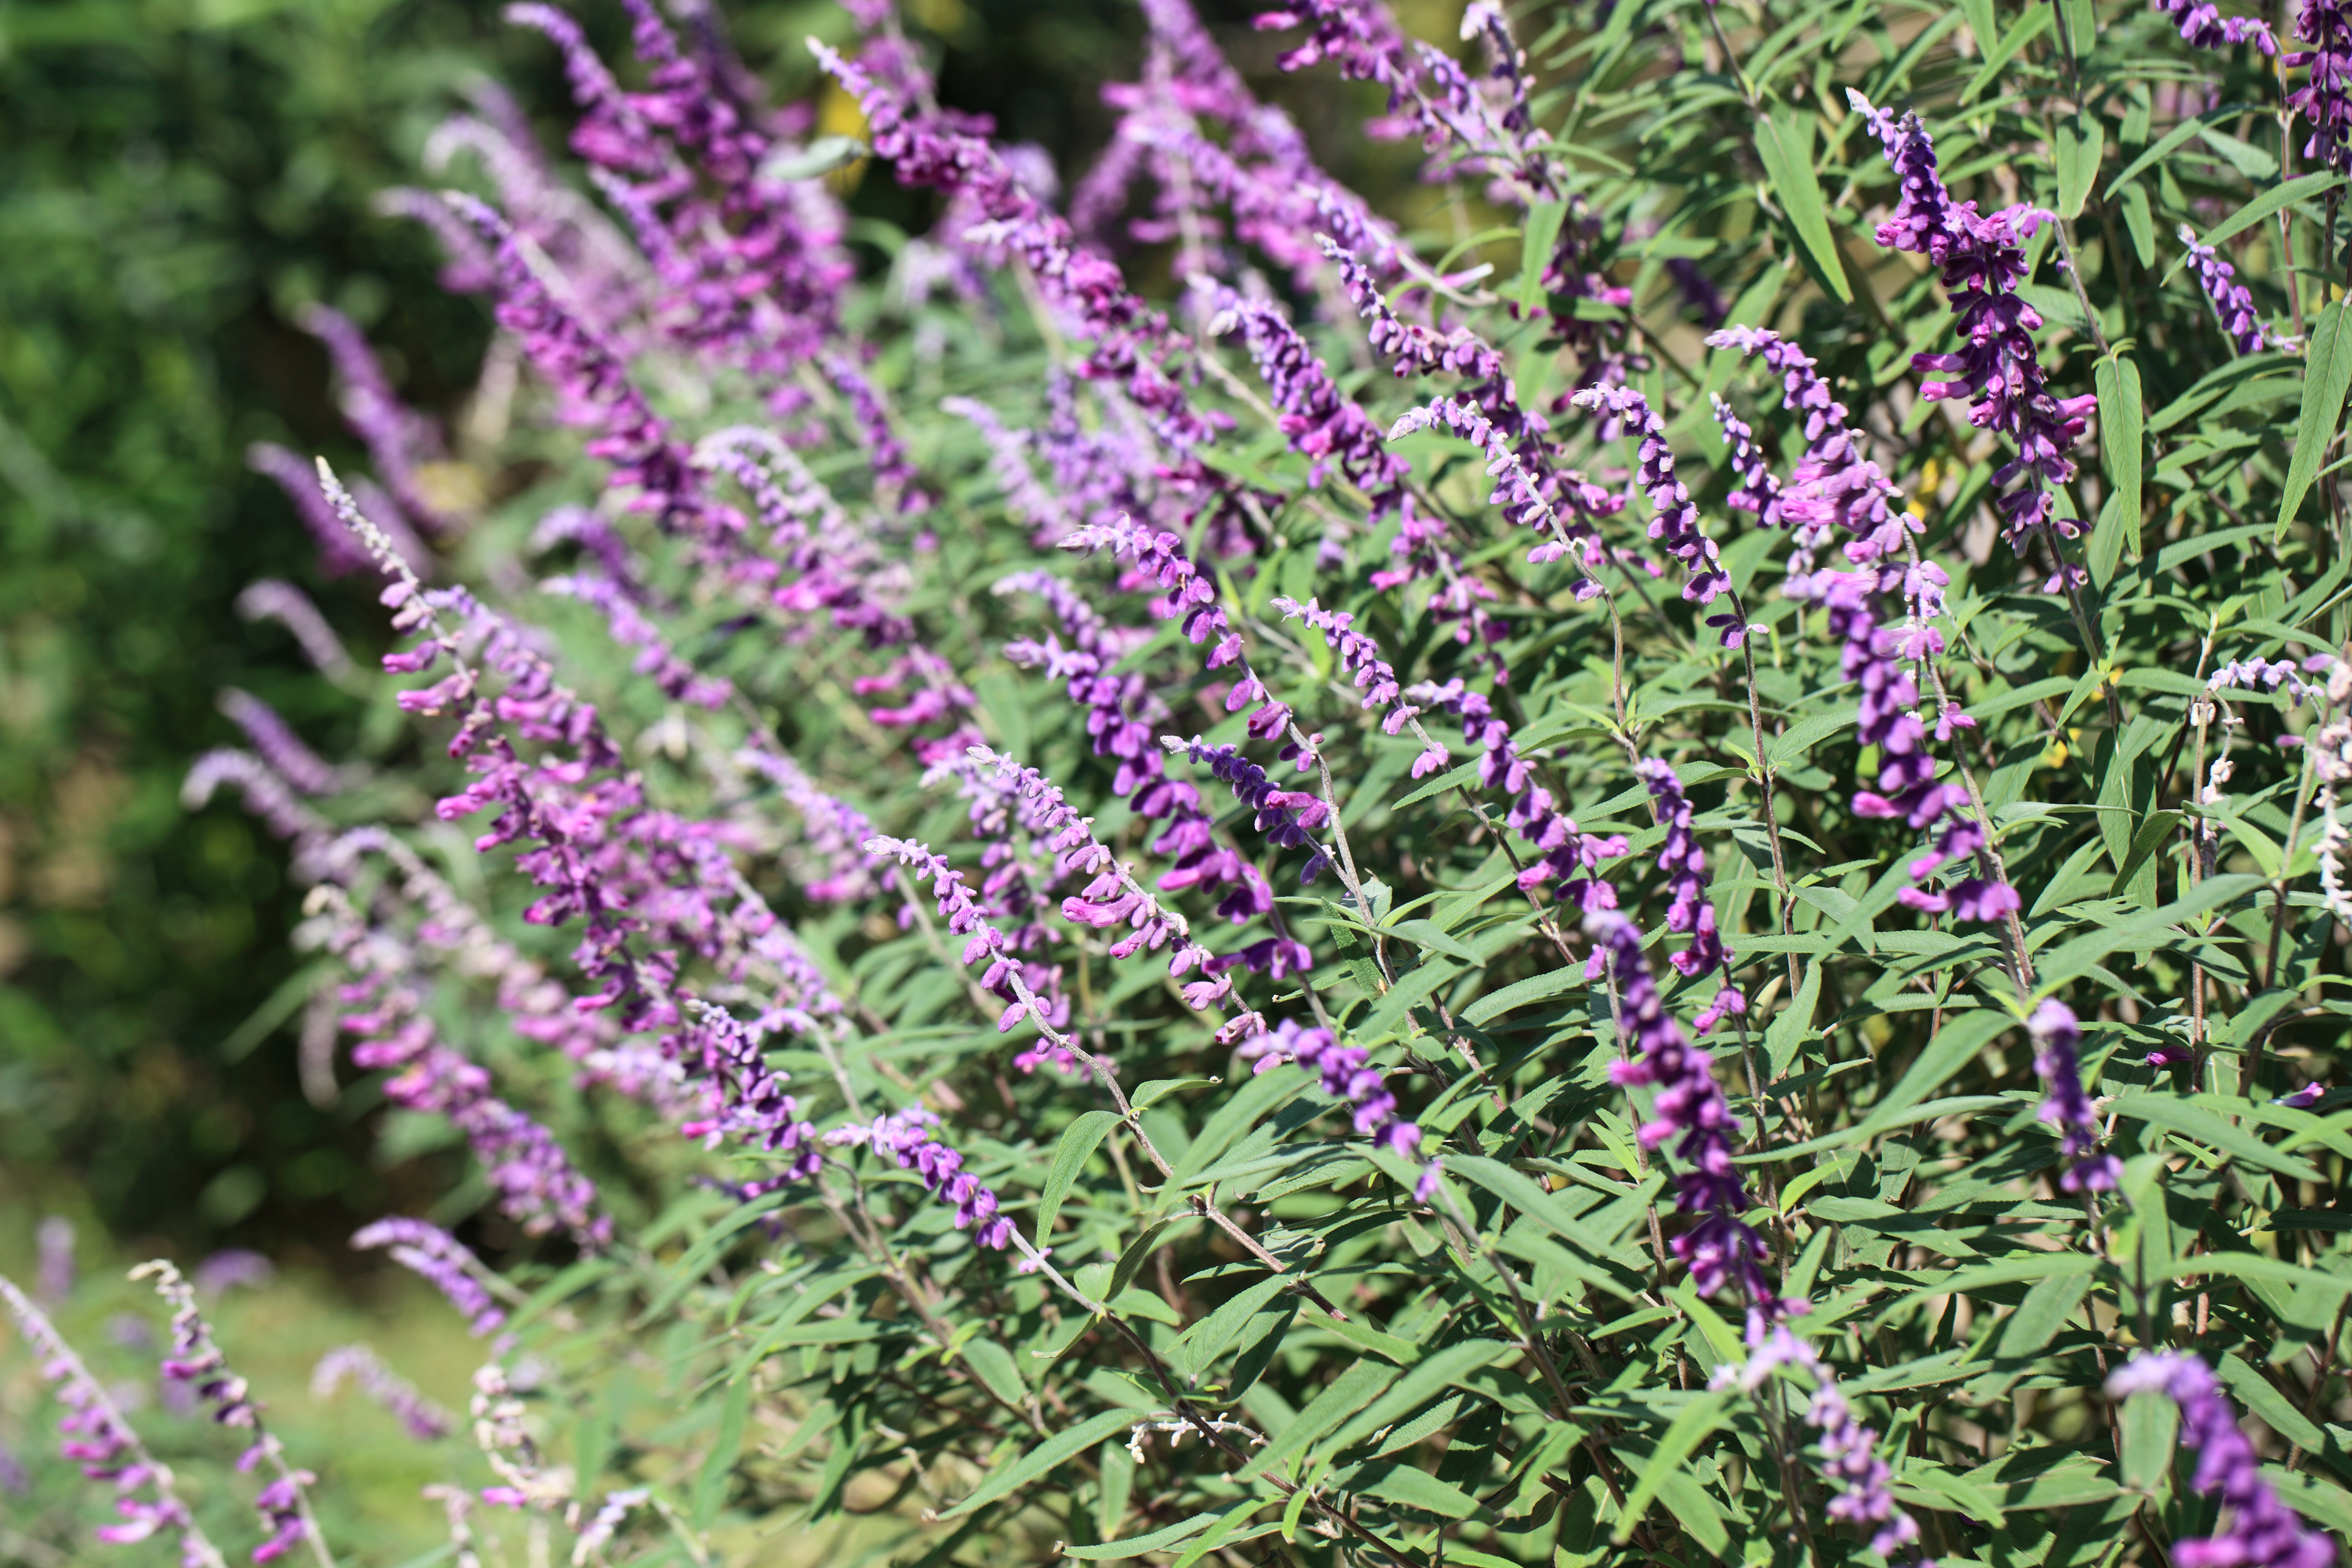
blossom, plant, flower, high, herb, park, botany, flora, lavender, wildflower, shrub, 5d, hires, markii, hi, res, resolution, chiba, kashiwa, akebonoyama, rosemary, flowering plant, common sage, annual plant, land plant, english lavender, breckland thyme, french lavender, hyssopus, pennyroyal